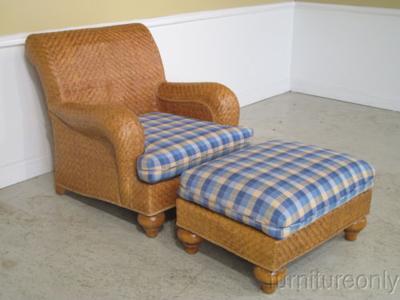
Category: chair